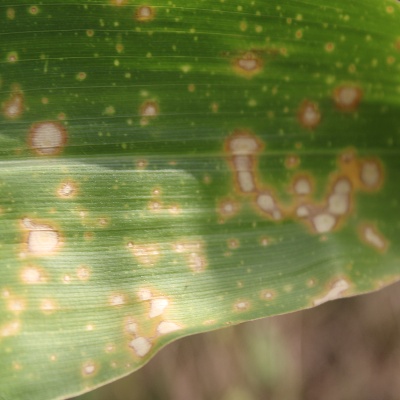
Crop: Maize
Condition: leaf blight